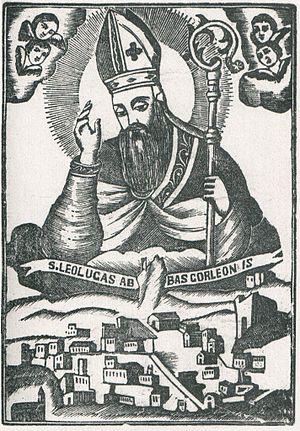
Corleone est une commune italienne de la province de Palerme en Sicile, notamment célèbre pour être un terreau de mafieux dont les chefs Toto Riina, patron du clan des Corleonesi qui a ensanglanté la Sicile dans les années 1980 et 1990, ainsi que celui de son successeur Bernardo Provenzano et de bien d'autres moins célèbres avant eux. Également célèbre pour avoir donné son nom au Parrain du roman de Mario Puzo publié en 1969 et à son adaptation cinématographique par Francis Ford Coppola sorti en 1972.
Saint Léon Luc, higoumène de Corleone en Sicile, est vénéré comme saint de l’Église catholique.